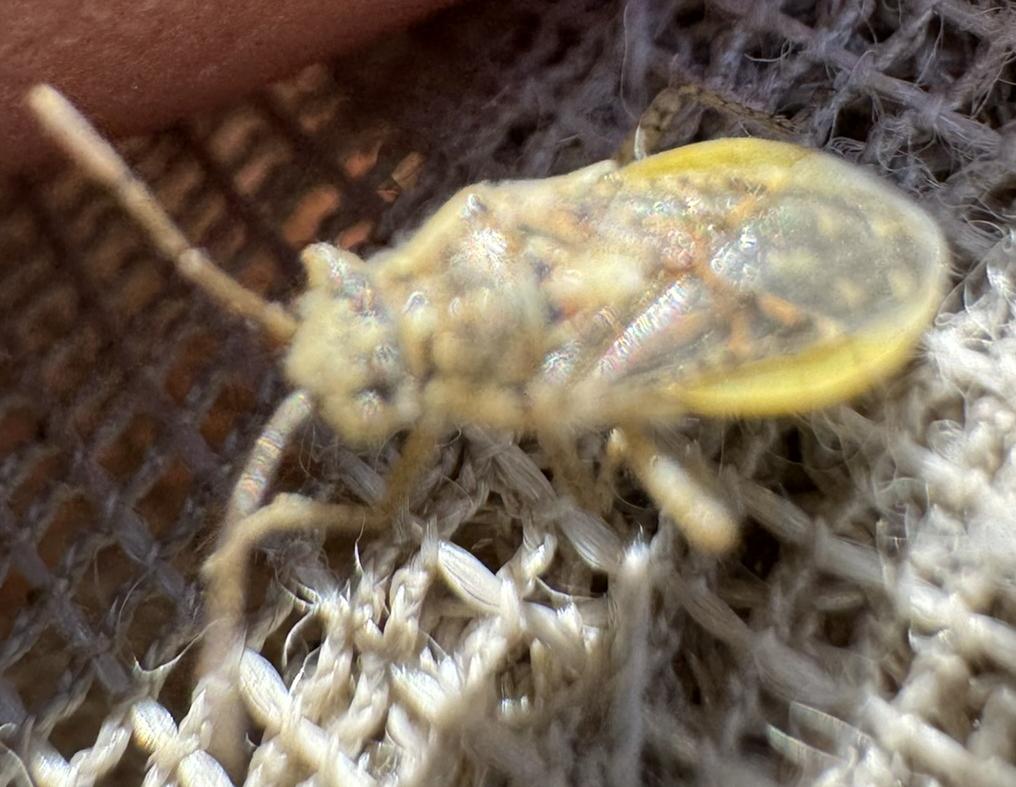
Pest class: non_pest_herbivores